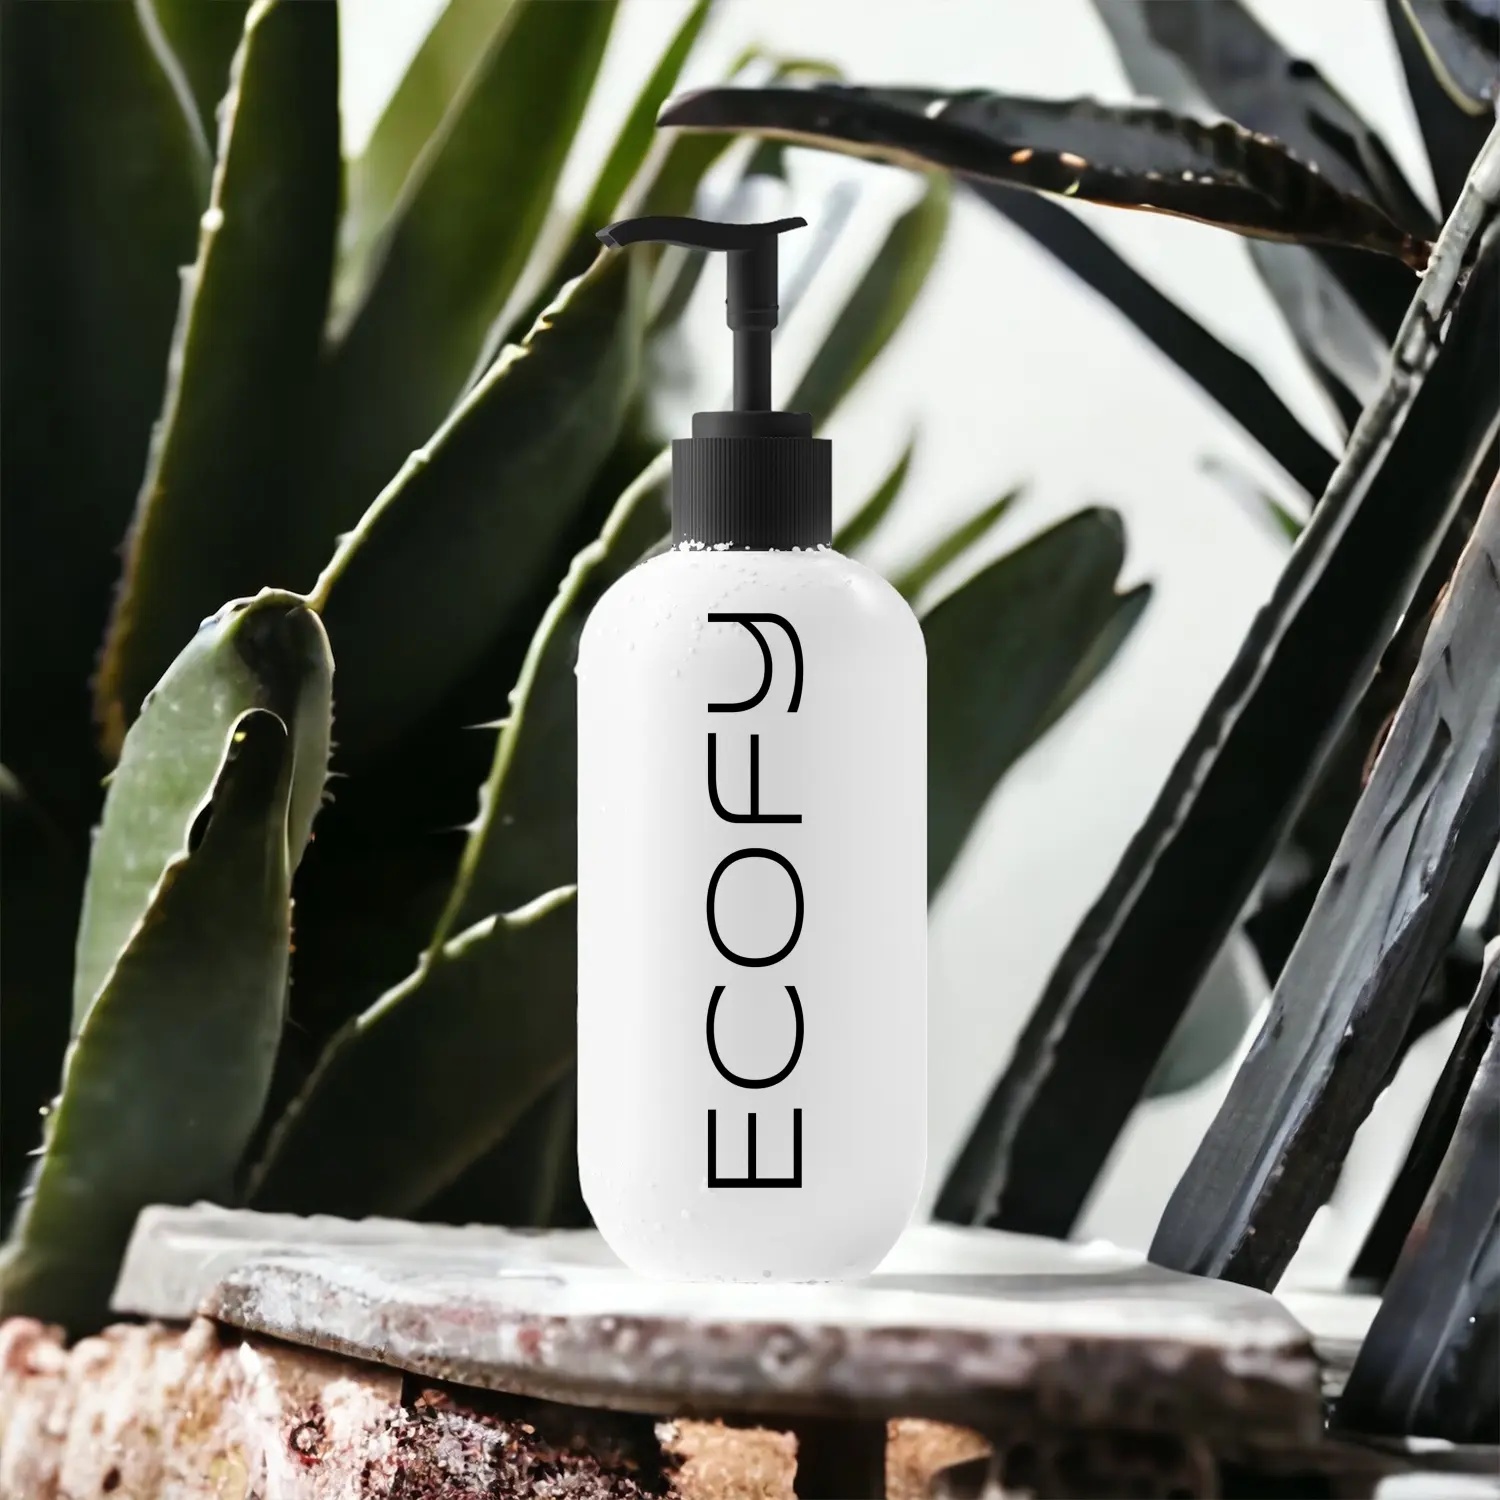
Makeup Remover
This makeup remover lotion is gentle on skin and leaves no greasy residue. It removes makeup from the face and eyes and is Paraben-free, fragrance-free, non-irritating. Fragrance-free formula. Paraben-Free, Oil-Free, Alcohol-Free. Paraben-free formula works great for all skin tones. Chemical-free, made without using any artificial colorants or parabens. Aloe Vera Extract moisturizes the skin, soothe, reduce acne and help lighten blemishes. Water/ Aqua/ Eau, Propylene Glycol, Isopropyl Myristate, Stearic Acid, Glyceryl Stearate, Cetyl, Ceteareth-20, Disodium Cocoamphodiacetate, Sodium Lauryl Sulfate, Phenoxyethanol, Glyceryl Laurate, Carbomer, Triethanolamine, Disodium EDTA Apply a pearl size drop to eye area and gently spread in a circular motion to lift eye makeup. Tissue off and rinse clean with warm water. Net weight of 8oz / 250ml
Brand: Ecofy
Category: Health & Beauty > Personal Care > Cosmetics > Skin Care > Makeup Removers